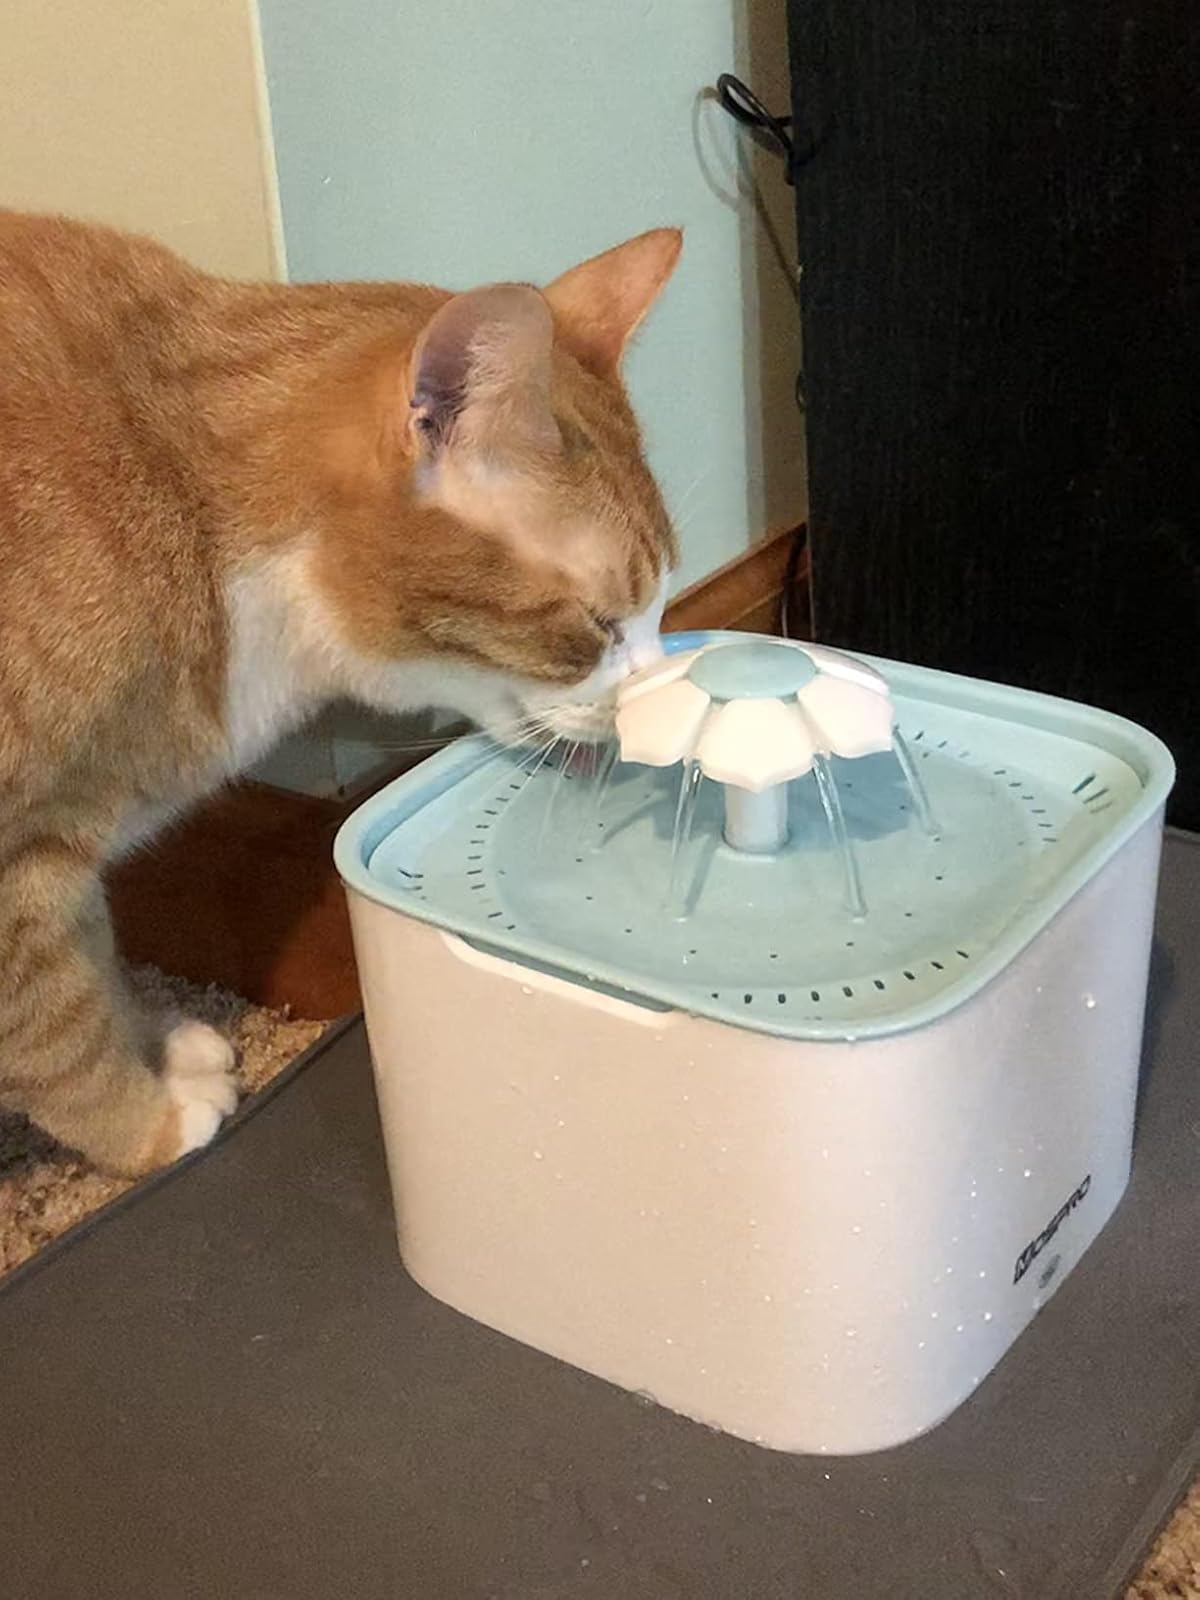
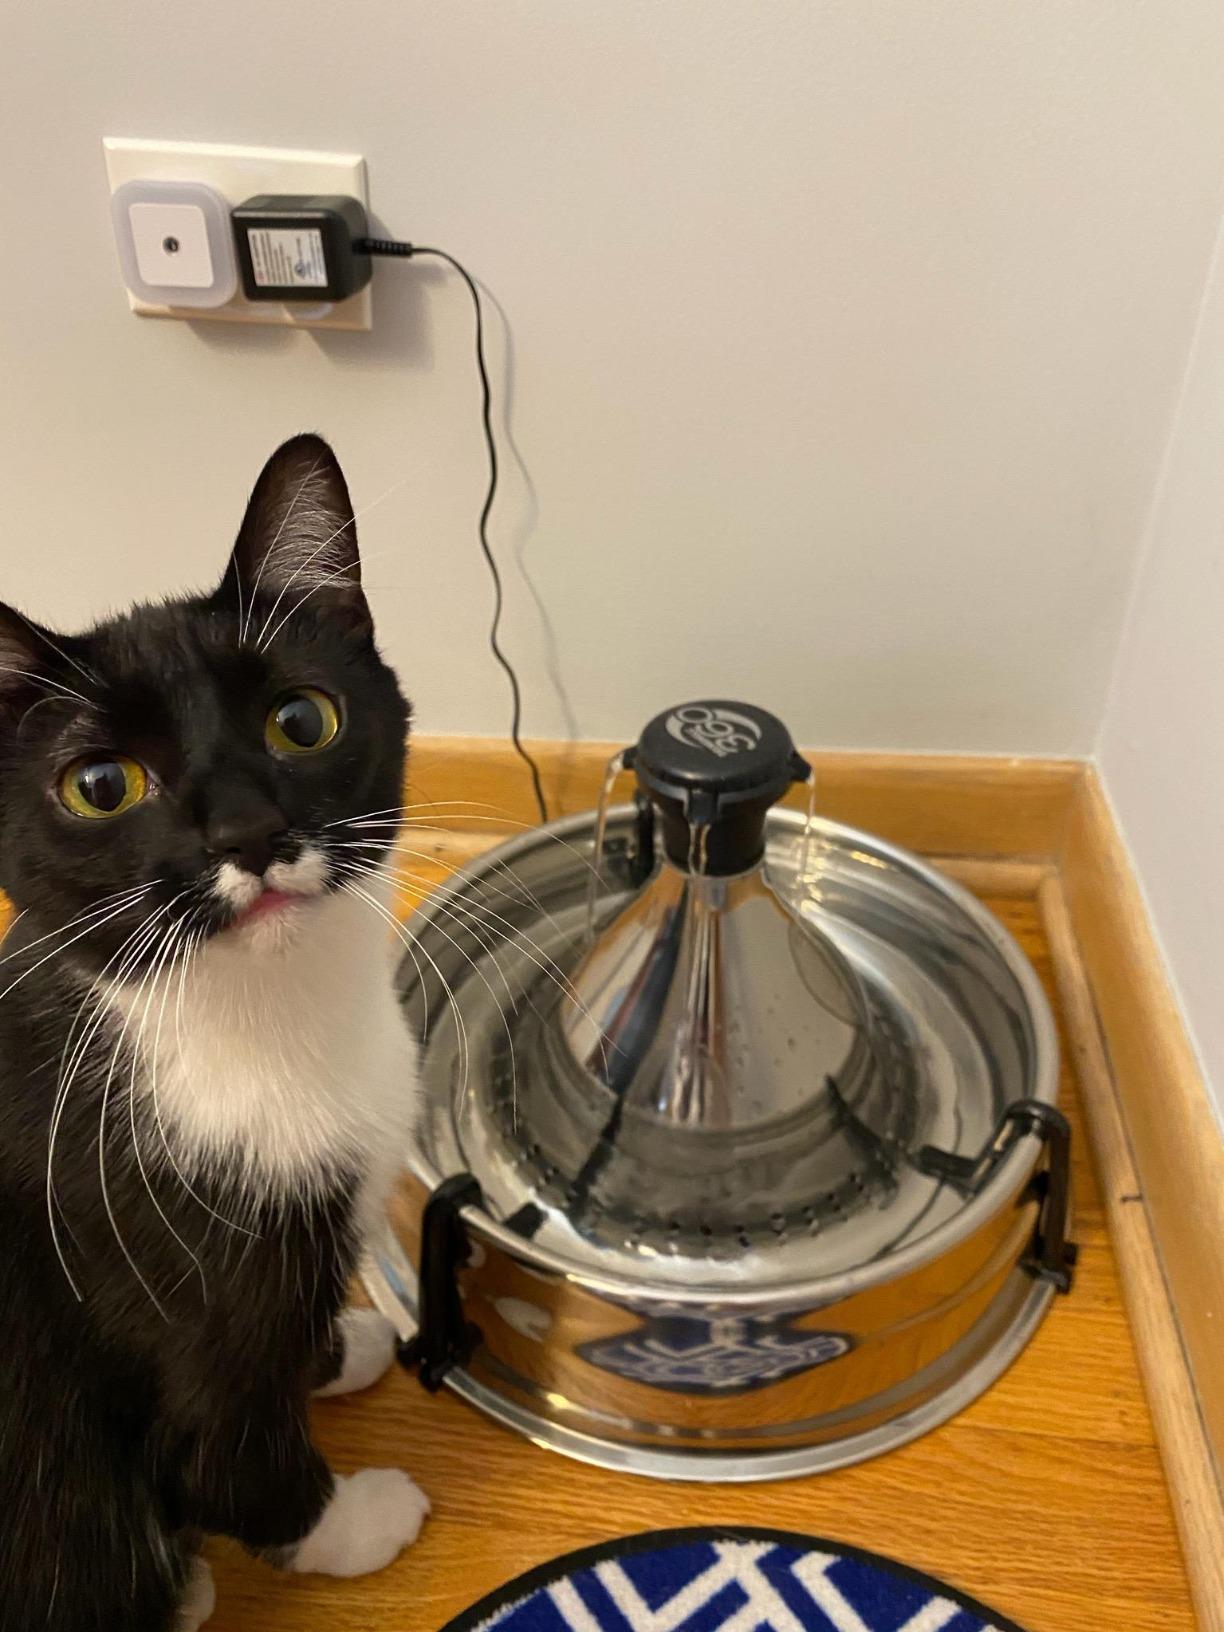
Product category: items_bowl
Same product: no